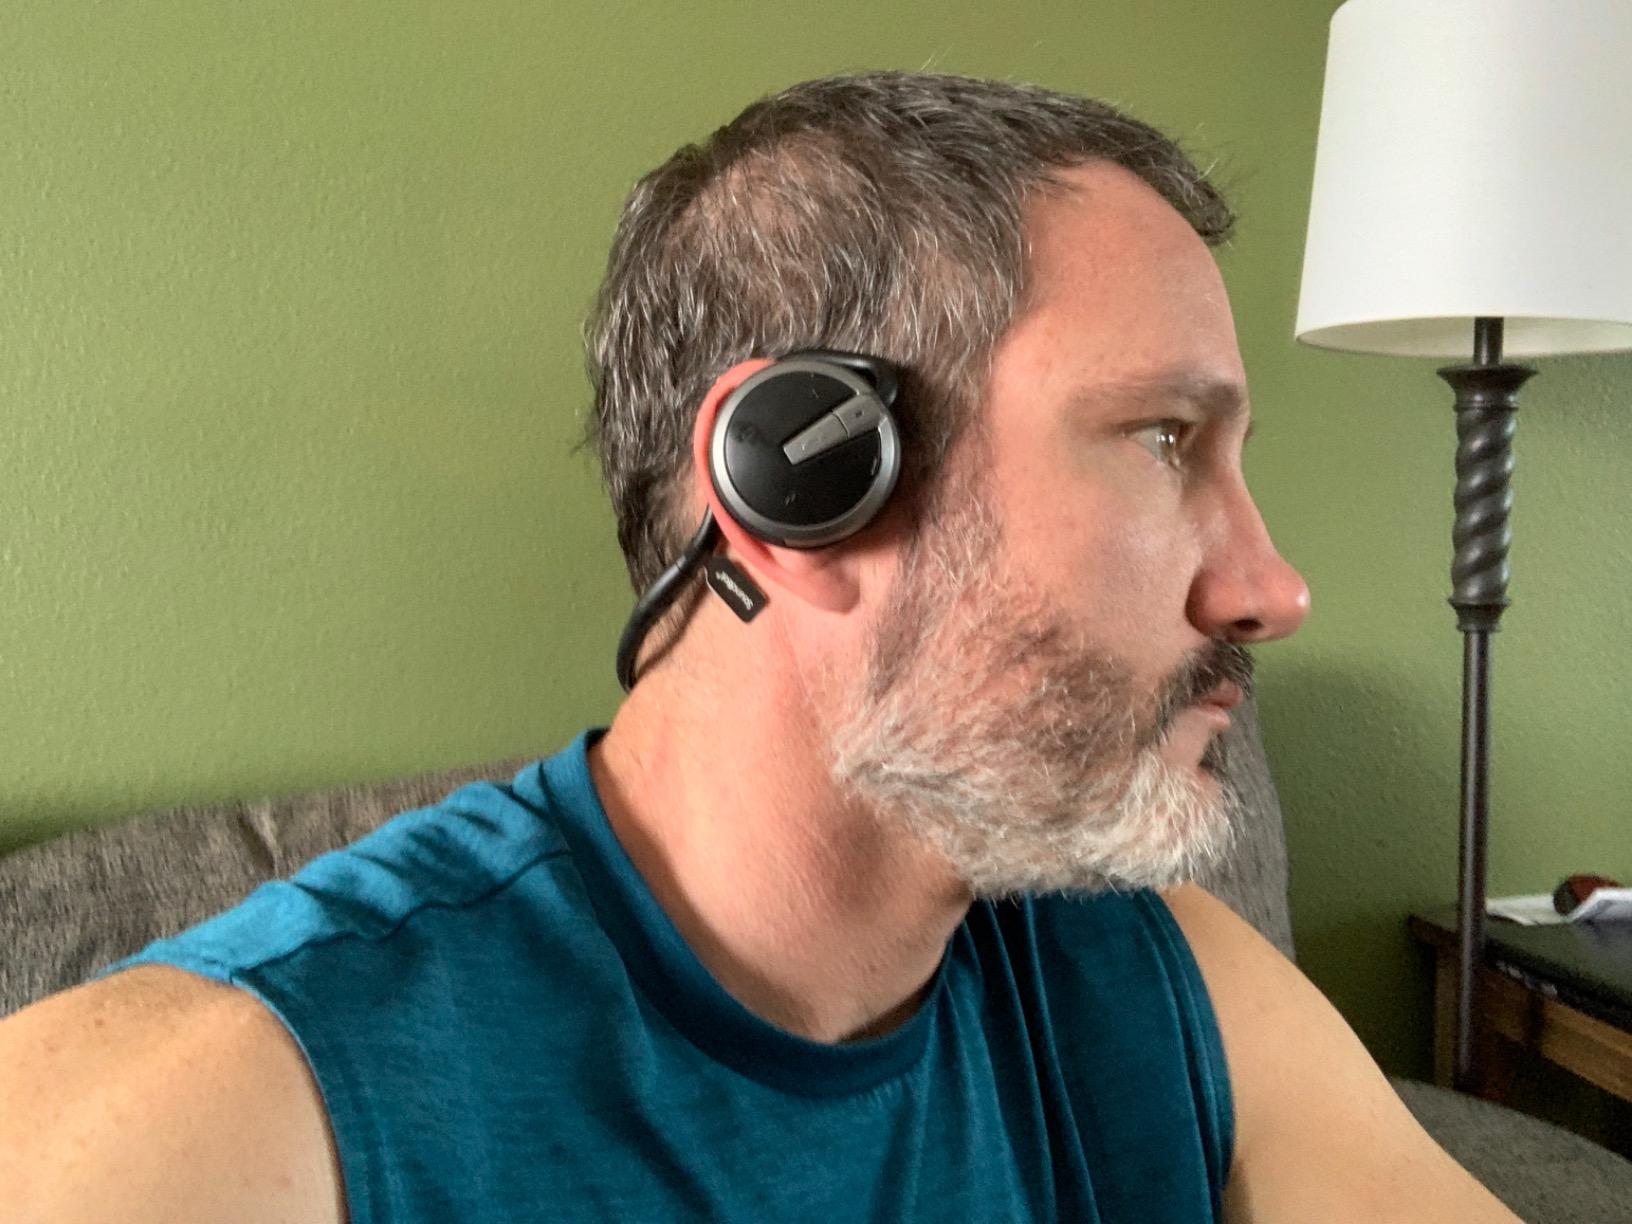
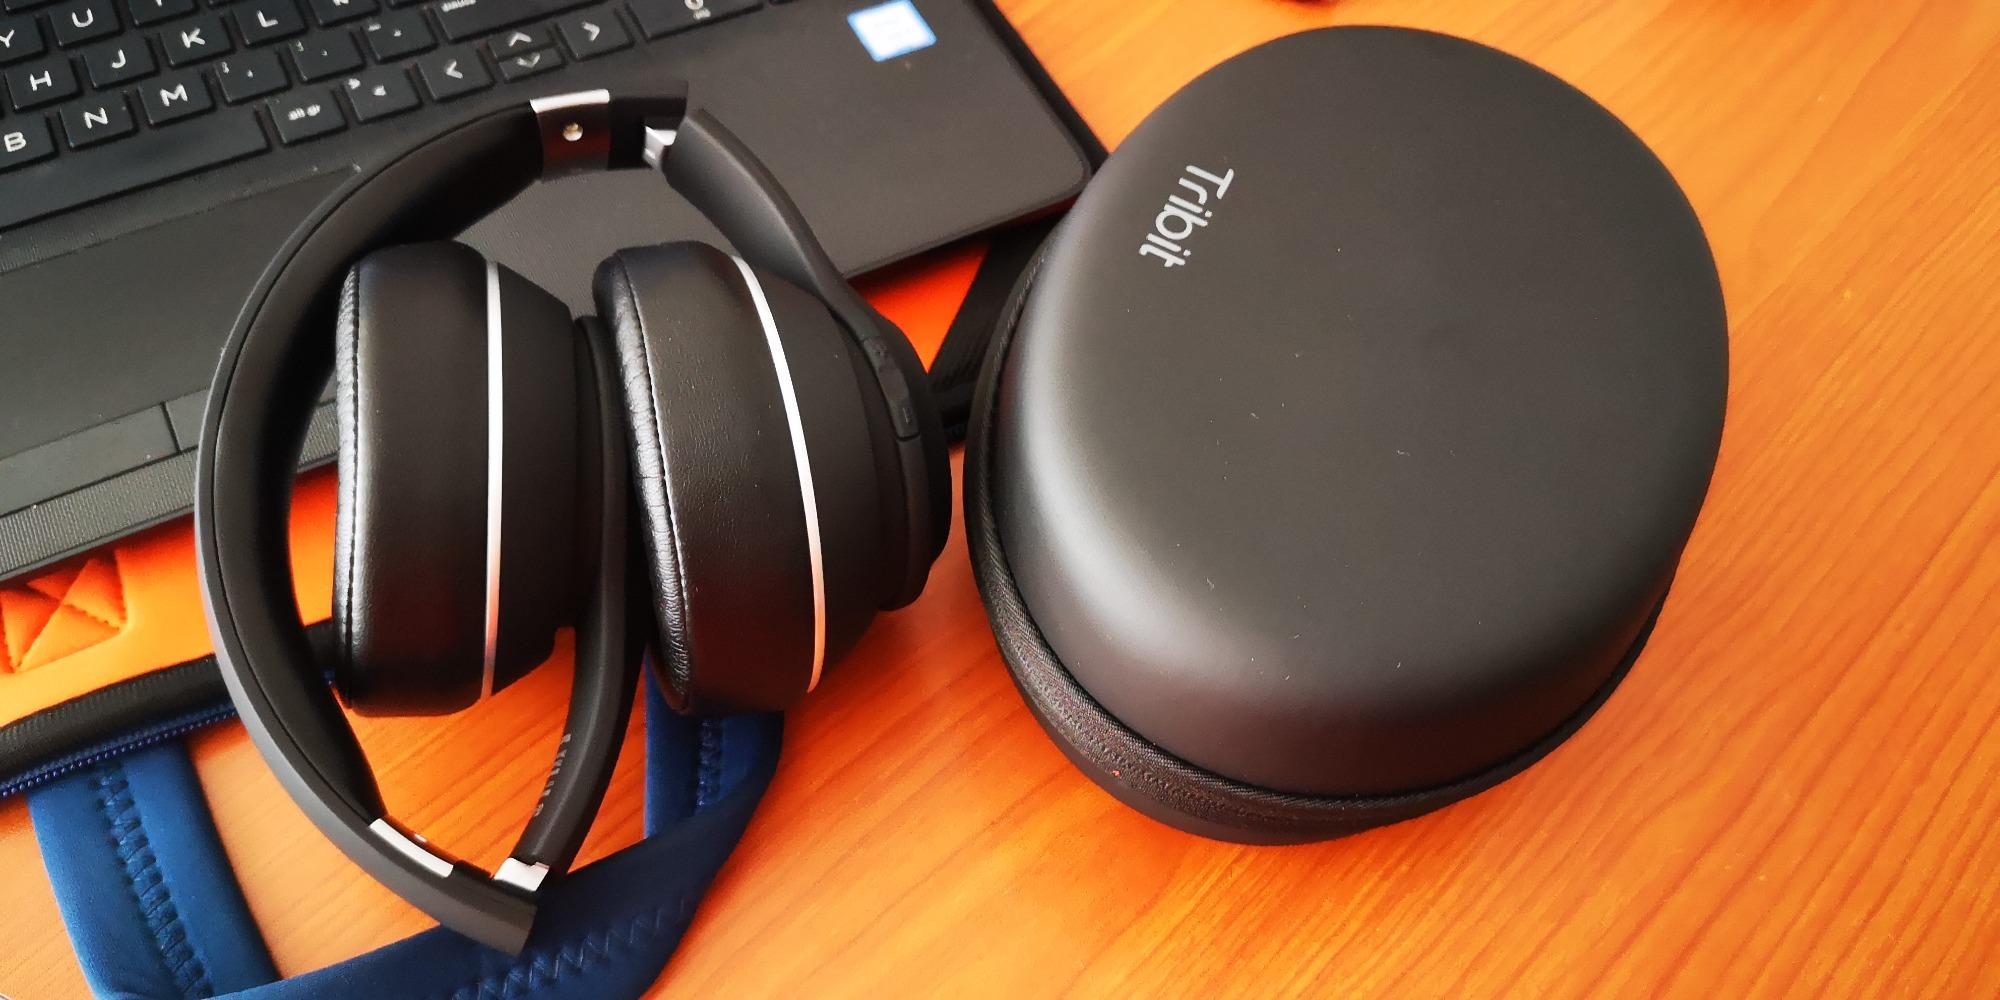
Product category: headphones
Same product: no